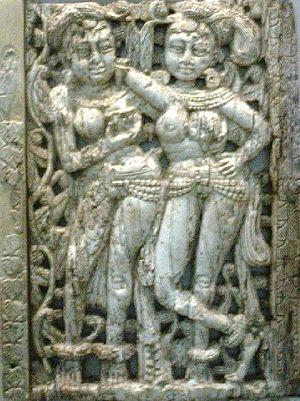
Le nu est un genre artistique qui consiste en la représentation du corps humain dans un état de nudité, et — par synecdoque – dans tout état qui fasse allusion à sa possible nudité, même si celle-ci n'est pas exactement représentée.
Joseph Hackin, né le 8 novembre 1886 à Boevange-sur-Attert et mort le 24 février 1941 en mer lors du torpillage de son bateau près des îles Féroé, est un archéologue français d'origine luxembourgeoise, résistant, compagnon de la Libération.
Kaboul est la capitale et la plus grande ville d'Afghanistan. Elle est aussi la capitale de la province du même nom, située dans l'Est du pays. Selon les estimations officielles de 2014, la population de la ville serait de 3 543 700 habitants.